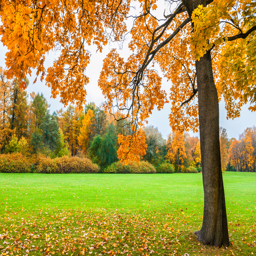
maple tree with fall leaves in a park